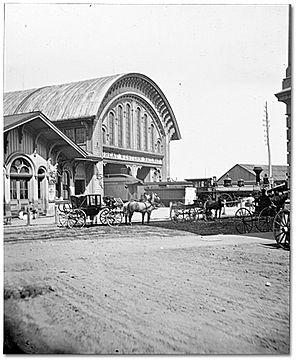
La Gare de Toronto du Great Western Railway était une gare ferroviaire du chemin de fer Great Western Railway à Toronto, sur le site de l’actuel Sony Centre For The Performing Arts.